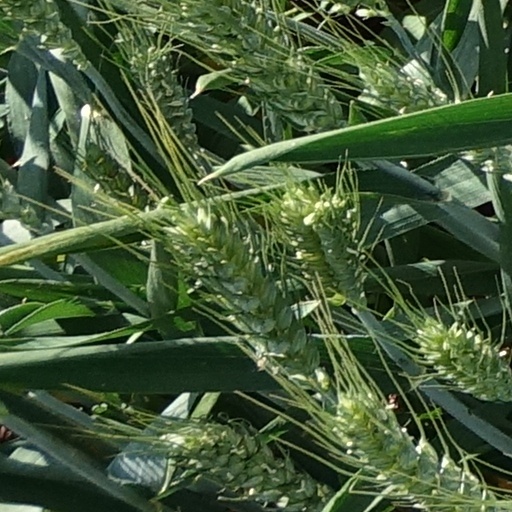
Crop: wheat